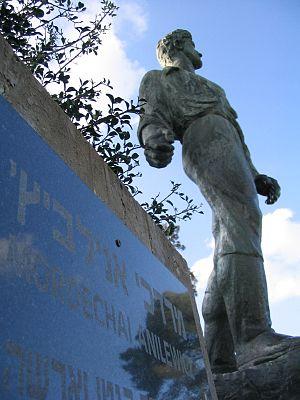
Nathan Rapoport est un sculpteur juif né à Varsovie, en Pologne.